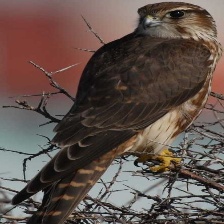
Species: MERLIN
Scientific name: FALCO COLUMBARIUS